Ali Khan (Sufi)

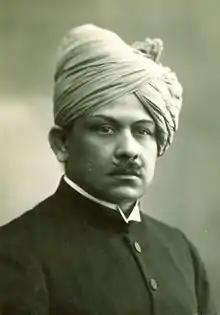
Pir-o-Murshid Ali Khan

Pir-o-Murshid Mohammed Ali Khan (1881–1958) was the leader of the International Sufi Movement from 1948 until his death. He was a second cousin of Inayat Khan, the grandson of Inayat's grandfather and therefore according to Indian custom considered a brother.